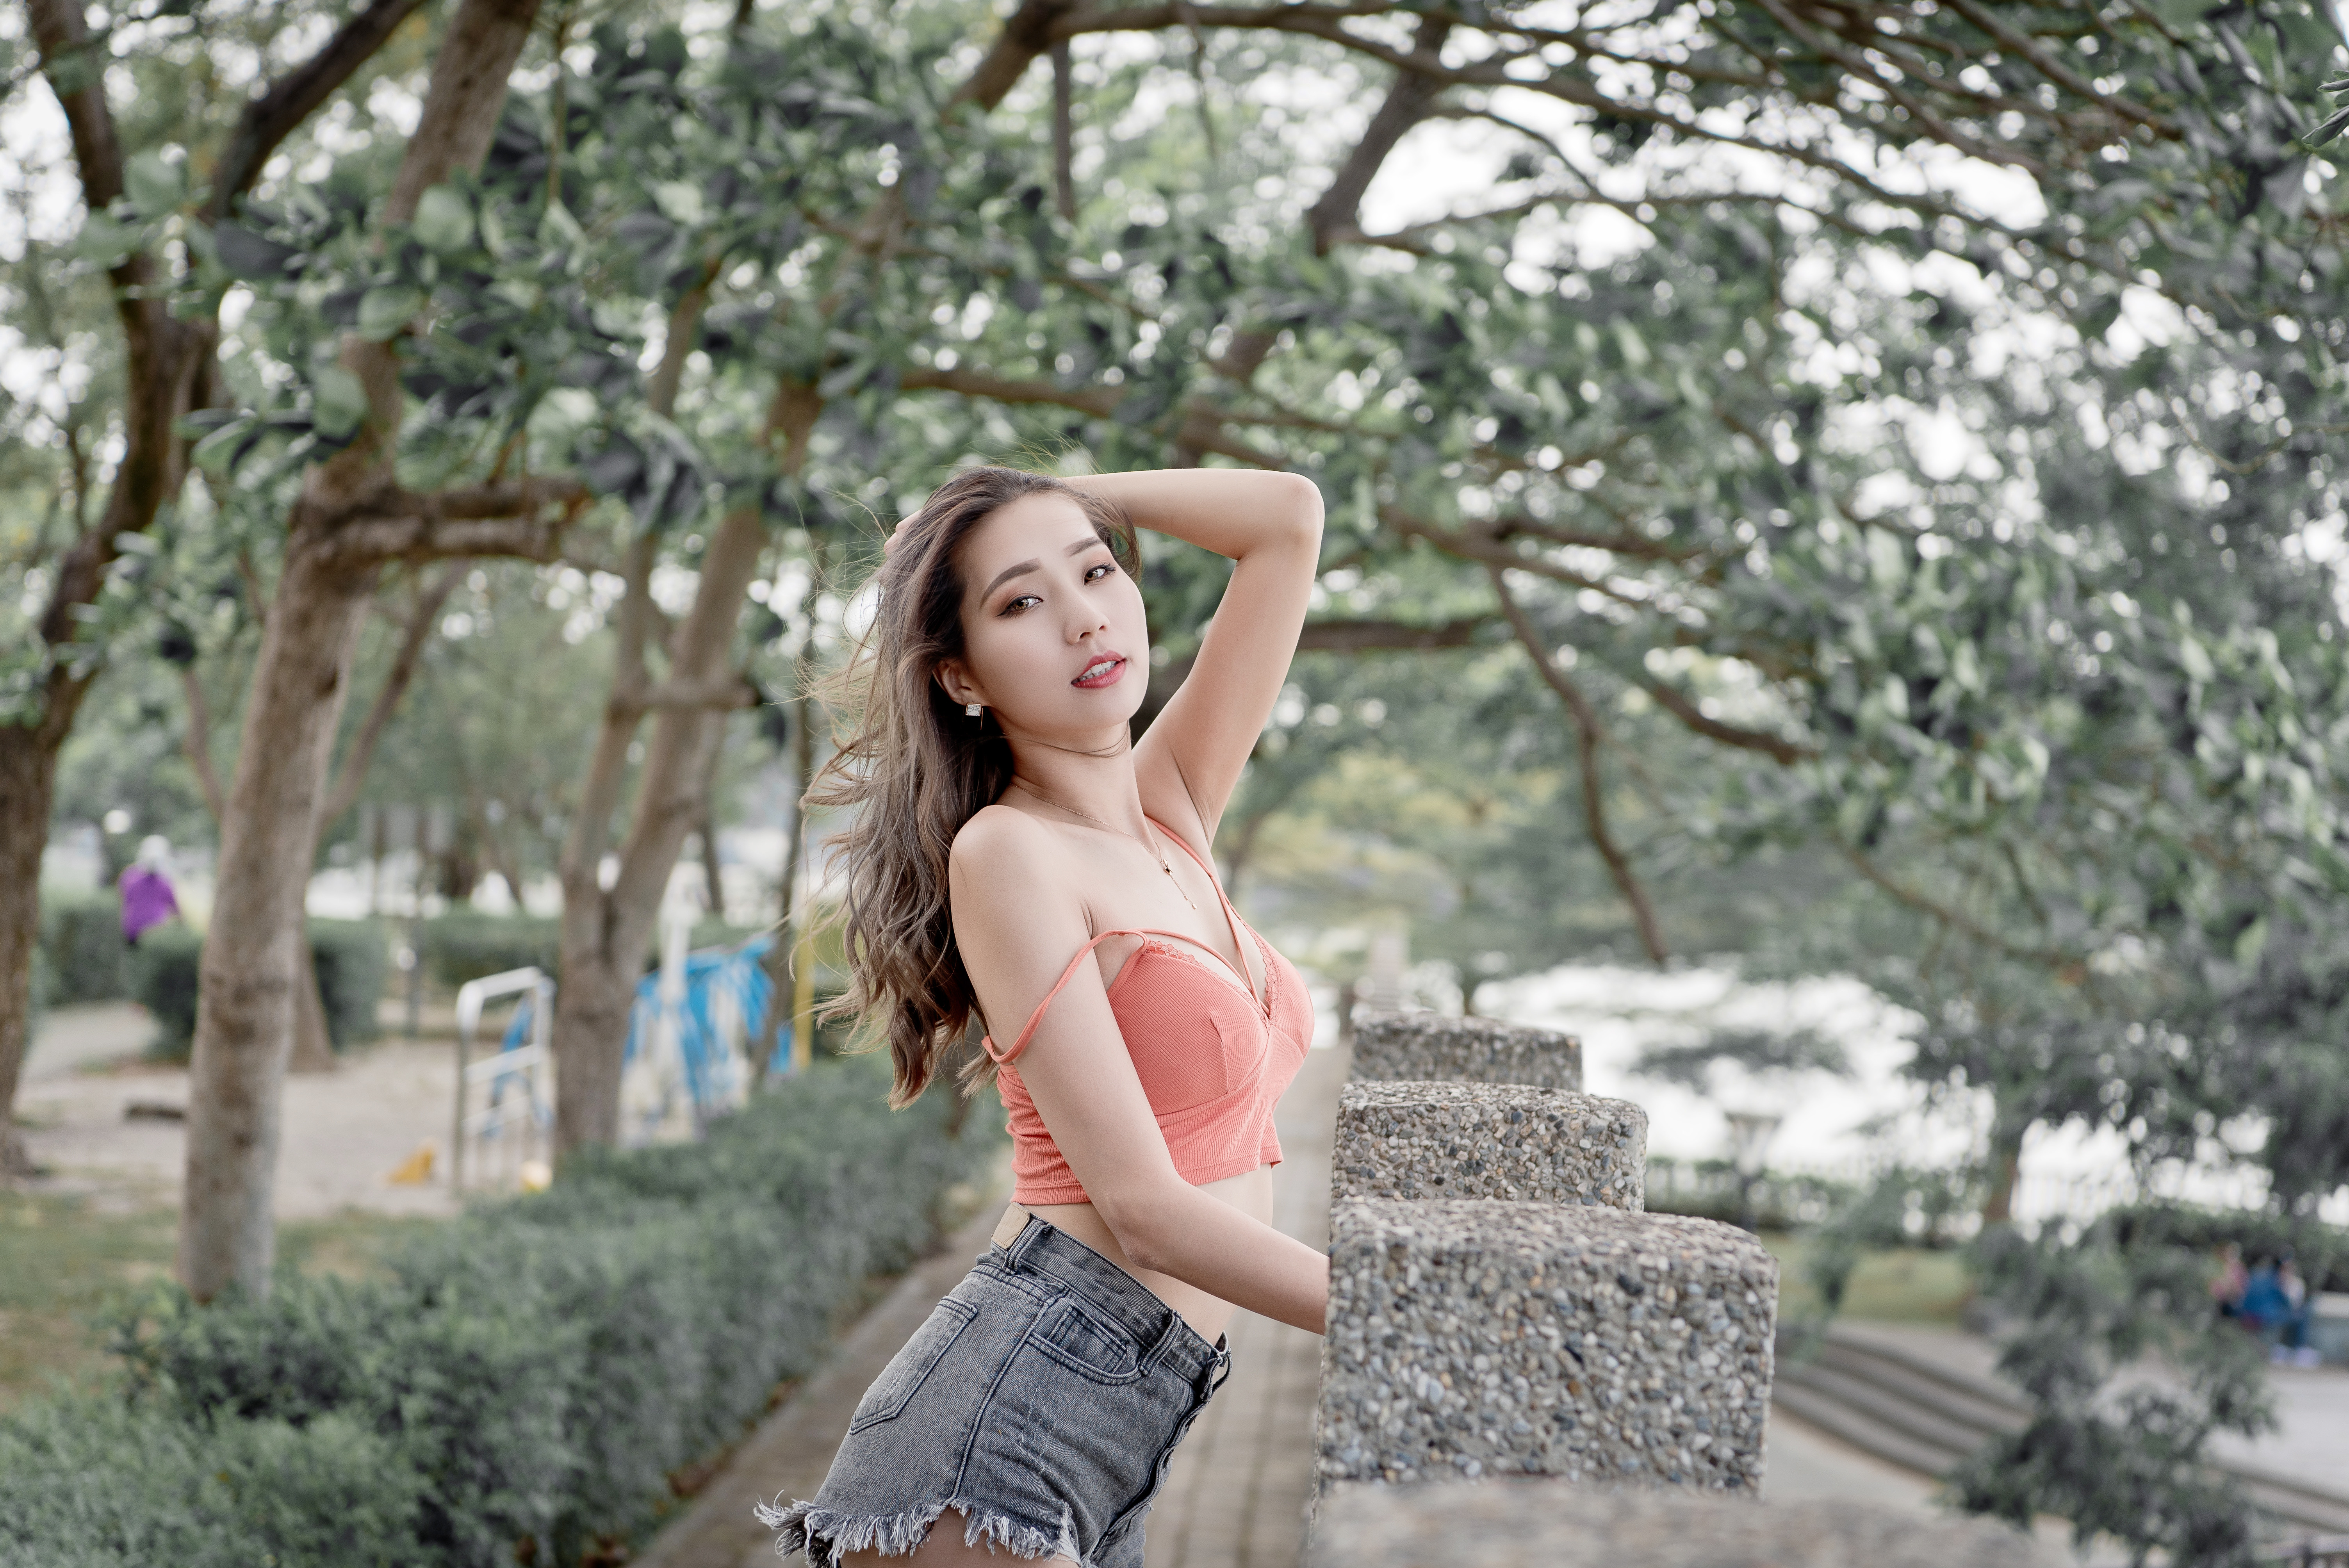
women, model, people, girl, photography, asian, photograph, beauty, pink, tree, shoulder, spring, fashion, joint, summer, dress, photo shoot, plant, leg, long hair, sitting, smile, flower, portrait photography, blossom, leisure, happy